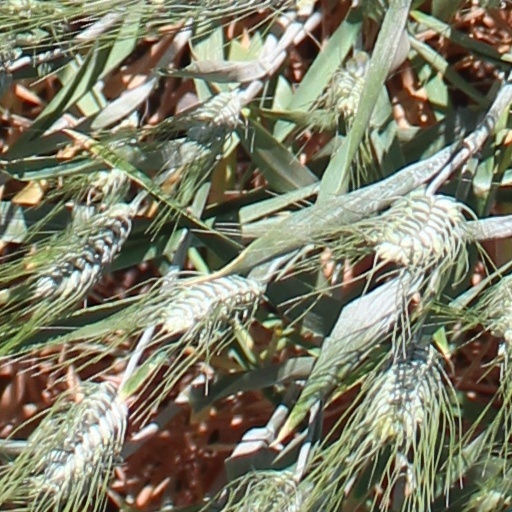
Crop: wheat